Wade McKinnon

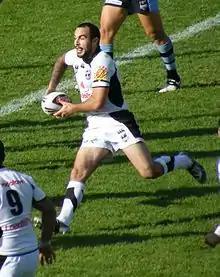
McKinnon playing for the New Zealand Warriors in 2009

McKinnon's individual try against the Penrith Panthers in Round Fifteen 2007 was voted as the greatest of the year by NRL.com.